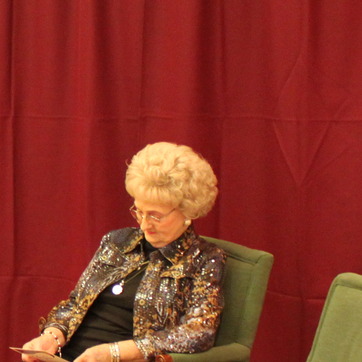
Material: hair